Claude Vivier

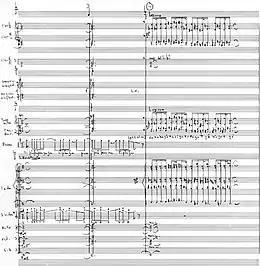
Original manuscript paper from Vivier's unfinished cantata "Rêves d'un Marco Polo" (1981–83), showing his exploration into spectralism and "jeux de couleurs".

Bali was where he spent the most time, meticulously analyzing the traditional gamelan of the region, and attempting to learn their native language. Vivier kept an incredibly detailed notebook where he wrote everything he had learned from local villagers, including an anatomical chart with various body parts labelled in Balinese. He described his Bali trip as, "a lesson in love, in tenderness, in poetry and in respect for life". Ensemble pieces "Pulau Dewata" (1977) and "Paramirabo" (1978) are both directly influenced by the Balinese gamelan, with a modified form of "kotekan" (a method of rhythmic alternation akin to the European hocket) being used between two atonal melodies.